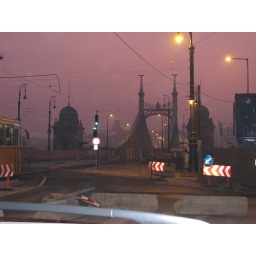
The bridge over the river Danube, linking the two halves of Budapest.